North-east Saint Helena Important Bird Area

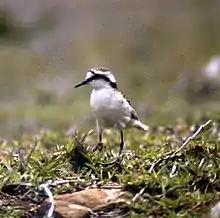
The site is important for Saint Helena plovers

The North-east Saint Helena Important Bird Area is a 48 km tract of land covering about 39% of the island of Saint Helena, a British Overseas Territory in the South Atlantic Ocean. It has been identified by BirdLife International as an Important Bird Area (IBA) because it supports several colonies of breeding seabirds, including the red-billed tropicbird, as well as much of the remaining habitat of the endemic, and critically endangered, Saint Helena plover.